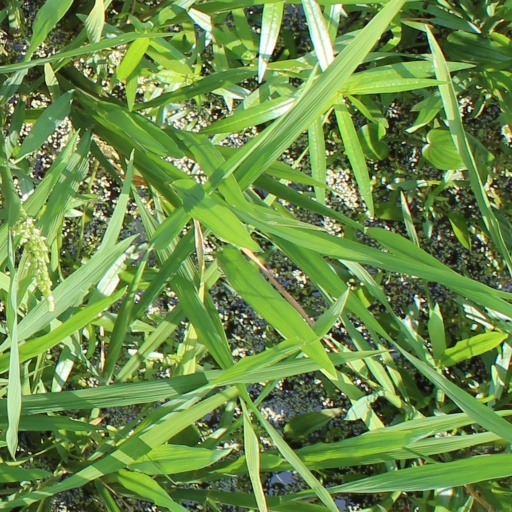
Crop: rice